Eric Moreland

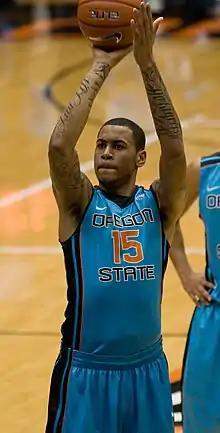
Eric Moreland at Oregon State shooting a free throw

Eric Andrew Moreland (born December 24, 1991) is an American professional basketball player for the Guangdong Southern Tigers of the Chinese Basketball Association (CBA). He played college basketball for the Oregon State Beavers.